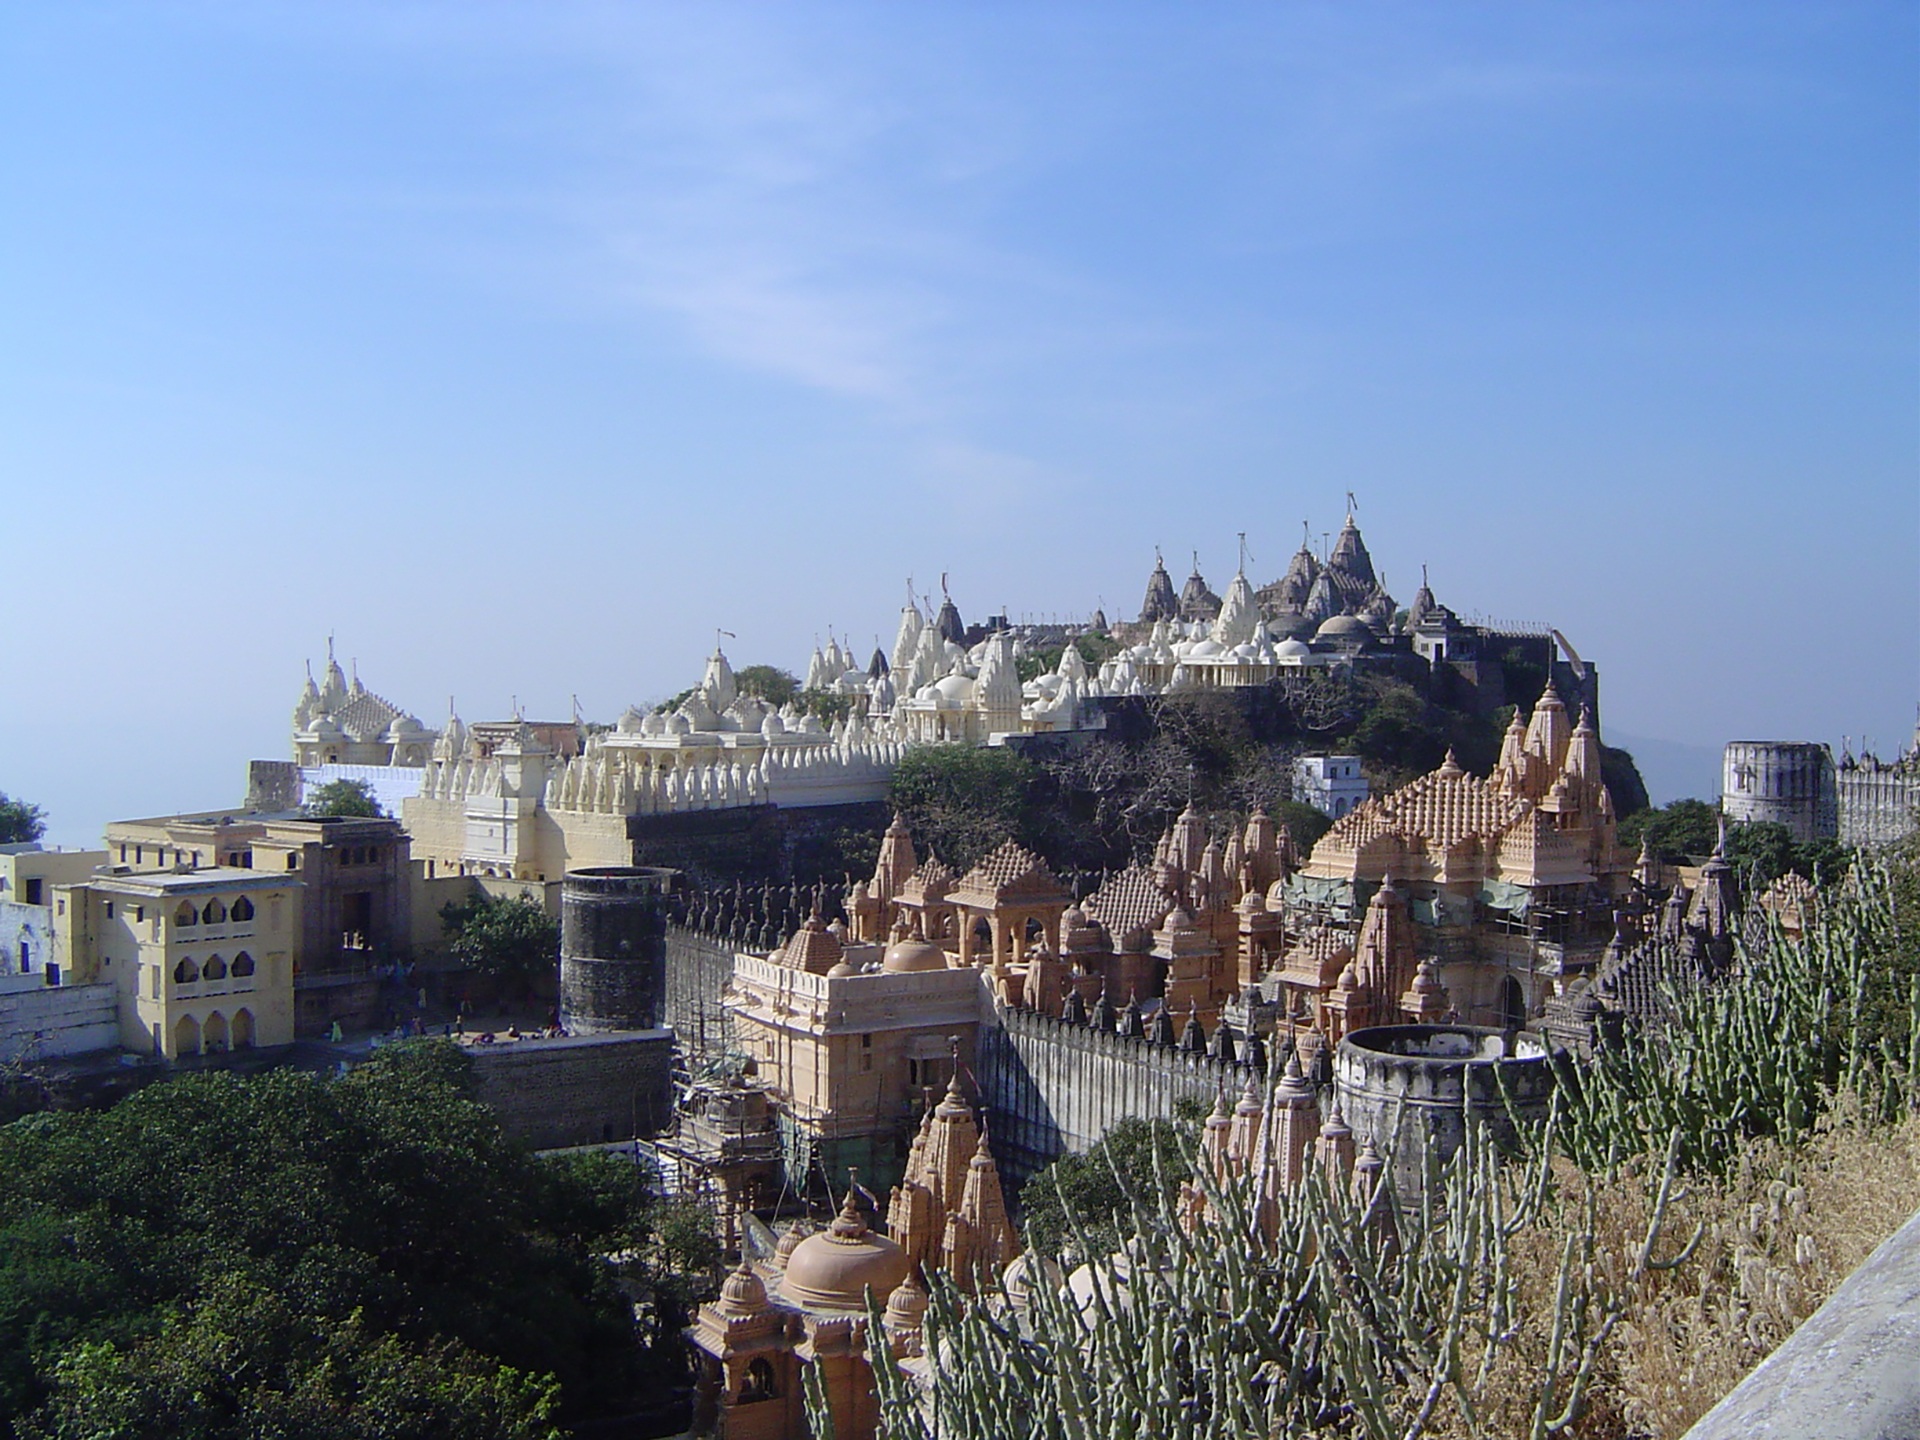
watch, landscape, sea, coast, town, palace, cityscape, vacation, village, castle, landmark, tourism, history, india, tours, ancient history, palitana, jainism sacred, on religion